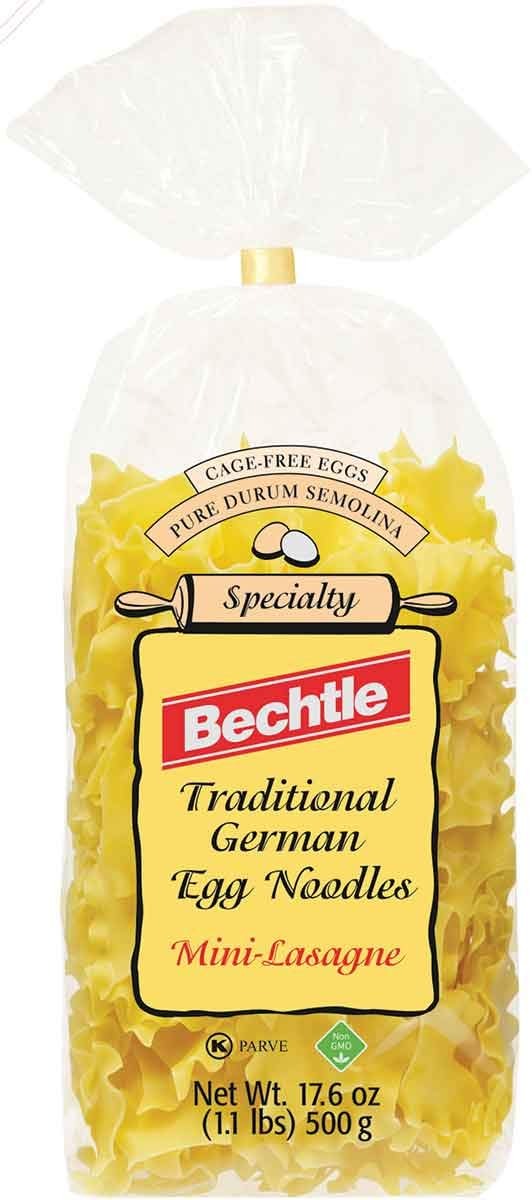
Item Name: Bechtle Mini-Lasagne Traditional German Egg Noodles, 17.6 Ounce
Bullet Point 1: Premium GMO-free egg noodles
Bullet Point 2: Made with raw ingredients and fresh eggs from cage free chickens
Bullet Point 3: No artificial colors or flavors
Bullet Point 4: Bechtle offers Traditional German Egg Noodles in a variety of shapes, sizes, and flavors
Bullet Point 5: Product of Germany
Value: 17.6
Unit: Ounce

Price: 12.89